LMLK seal

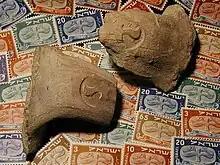
LMLK stamps from the Kingdom of Judah atop LMLK-bearing Israeli postage stamps, 2006

The LMLK seal appears on the handles of several large storage jars from the Kingdom of Judah, where it was first issued during the reign of Hezekiah around 700 BCE. Seals bearing these four Hebrew letters have been discovered primarily on unearthed artifacts in and around Jerusalem, with some in northern Israel. Several complete jars were found at the ancient city of Lachish, where they were buried underneath a destruction layer caused by Sennacherib, who reigned over the Neo-Assyrian Empire from 705 BCE to 681 BCE. While none of the original stamp seals have been found, some 2,000 impressions made by at least 21 seal types have been published. The iconography of the two- and four-winged symbols are representative of royal symbols whose meaning "was tailored in each kingdom to the local religion and ideology".